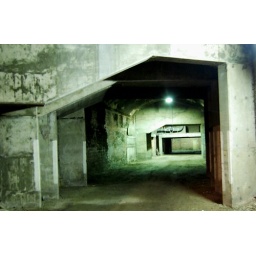
A photo taken in the tunnels under the train station in Leeds city centre, currently being used as a car park